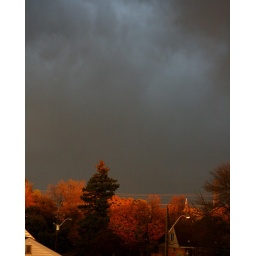
autumn trees against a lowering sky - Hamilton, ON - August 2008